List of municipalities in Alberta

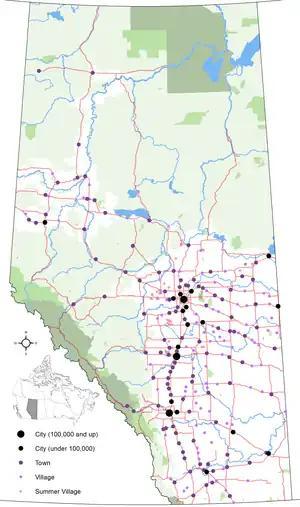
Distribution of Alberta's 260 urban municipalities including 19 cities (black), 106 towns (dark purple), 81 villages (light purple) and 51 summer villages (pink) (2011)

Alberta's Municipal Government Act (MGA), enacted in 2000, defines urban municipality as a "city, town, village or summer village." For federal census purposes, Statistics Canada recognizes all four urban municipality types as census subdivisions.